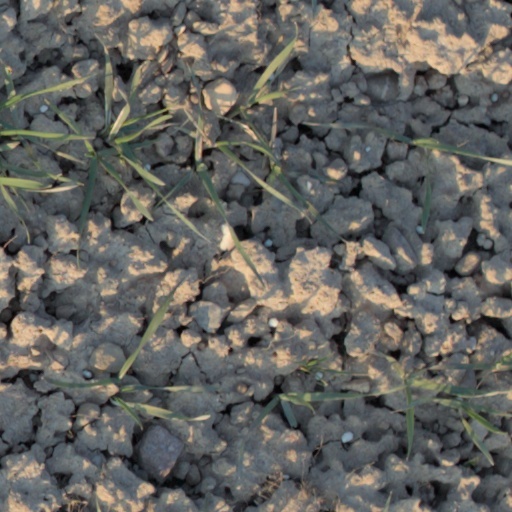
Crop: wheat